Rio Karma

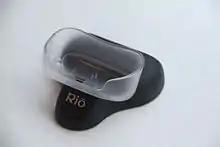
Docking station, front

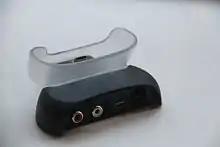
Docking station, back

The player can be configured for right-handed or left-handed use. For left-handed use, the screen is inverted.